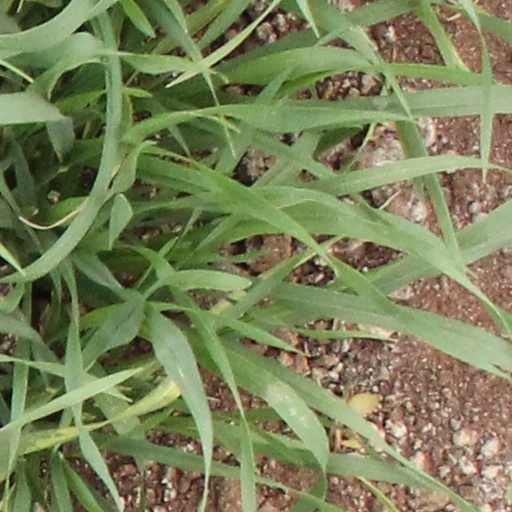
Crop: wheat